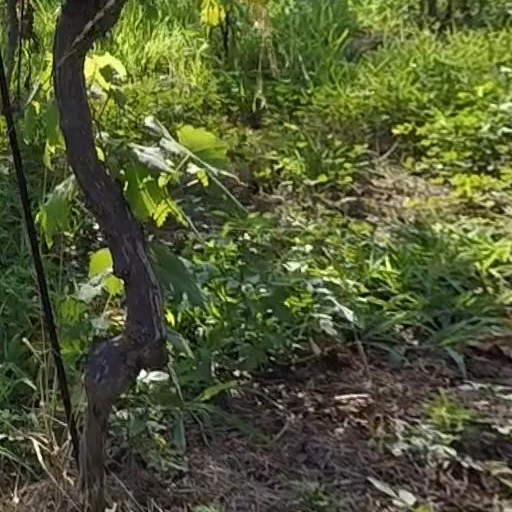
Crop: grape